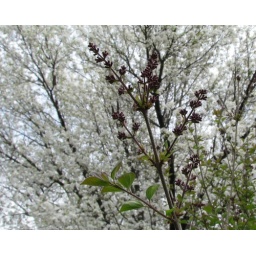
This is in my backyard and I was standing under the Lilac tree and I thought all the colors looked really cool.